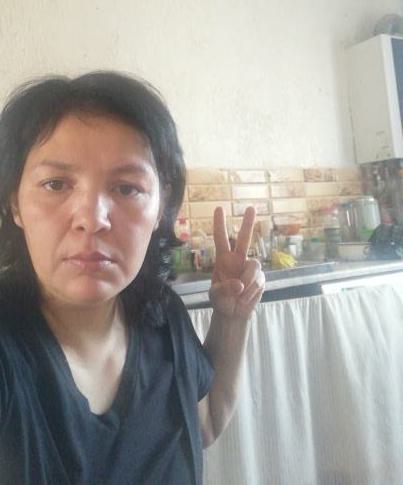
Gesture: peace